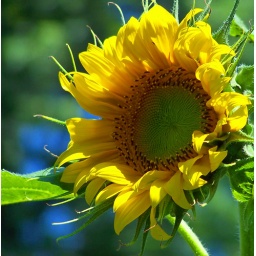
Captured this large sunflower at a friend's house in Pocahontas, AR.